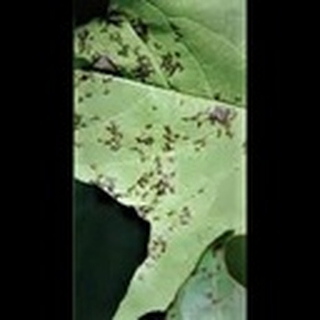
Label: cotton_bacterial_blight